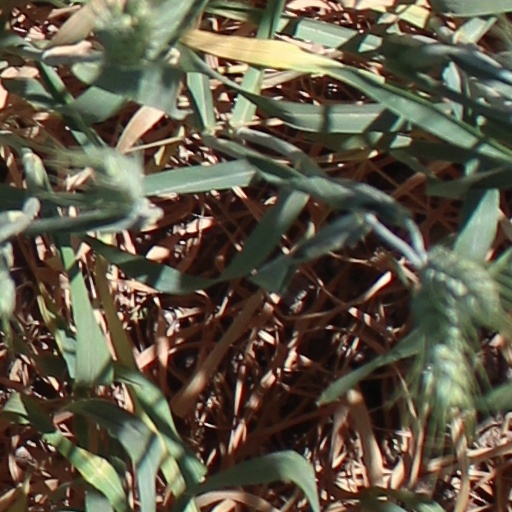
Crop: wheat